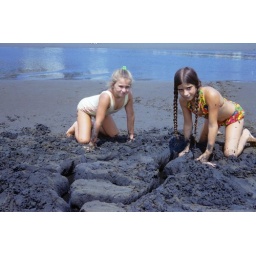
Los Angeles cousin and my sister building canals in the sand at low tide. Milford Connecticut. July 1972